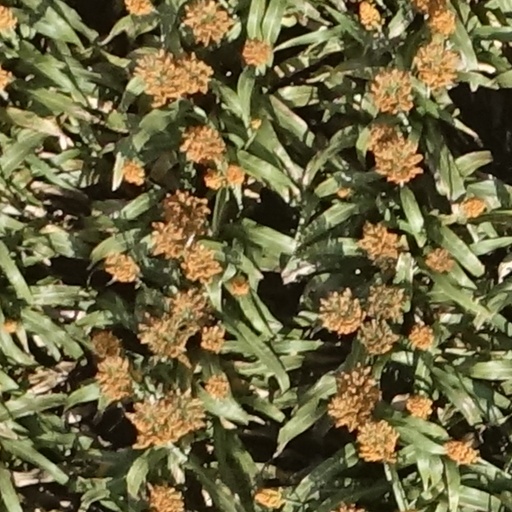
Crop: sorghum